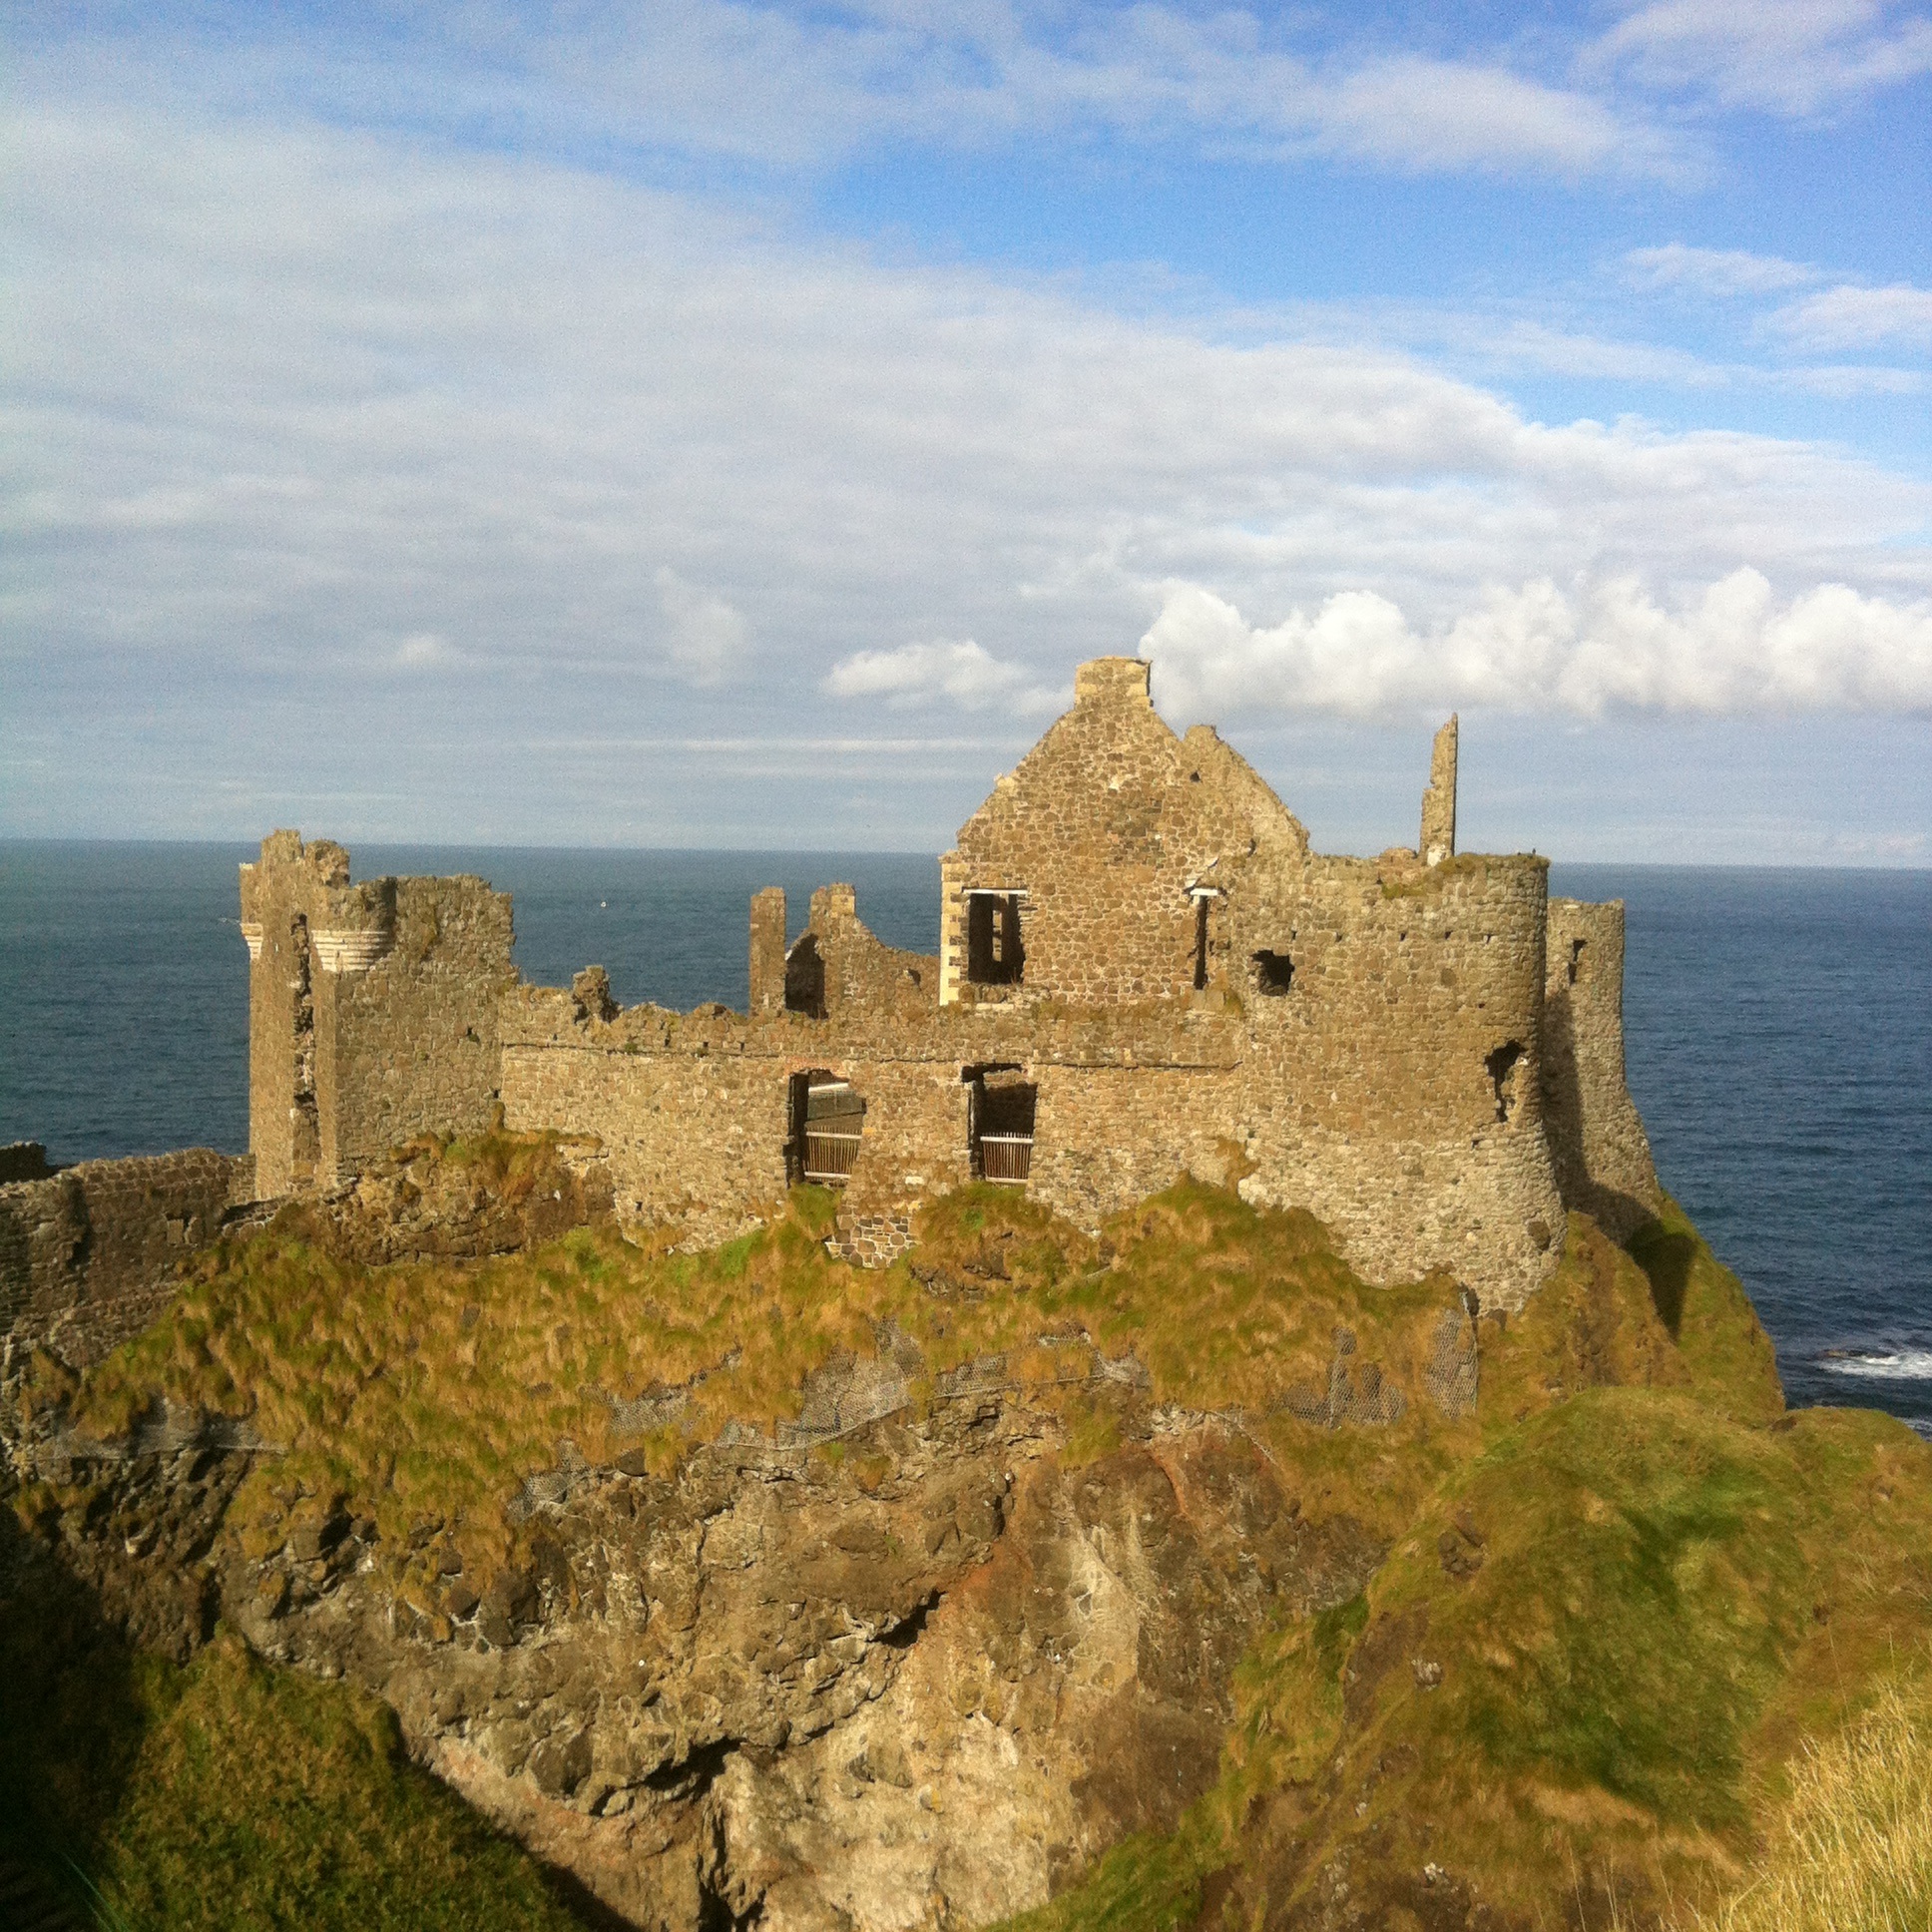
sea, coast, rock, building, chateau, cliff, tower, castle, fortification, ruin, terrain, ruins, monastery, cape, historic site, ancient history, dunluce castle